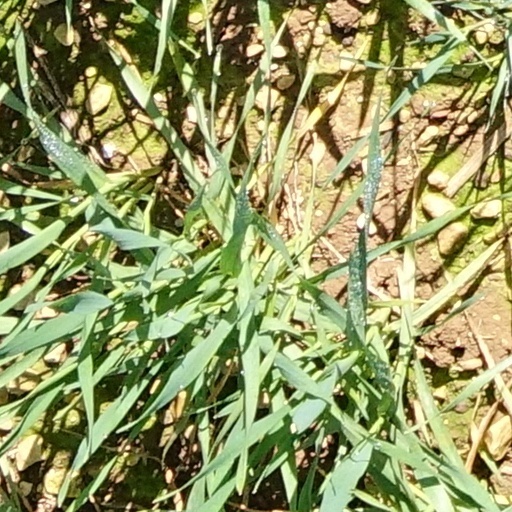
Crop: wheat